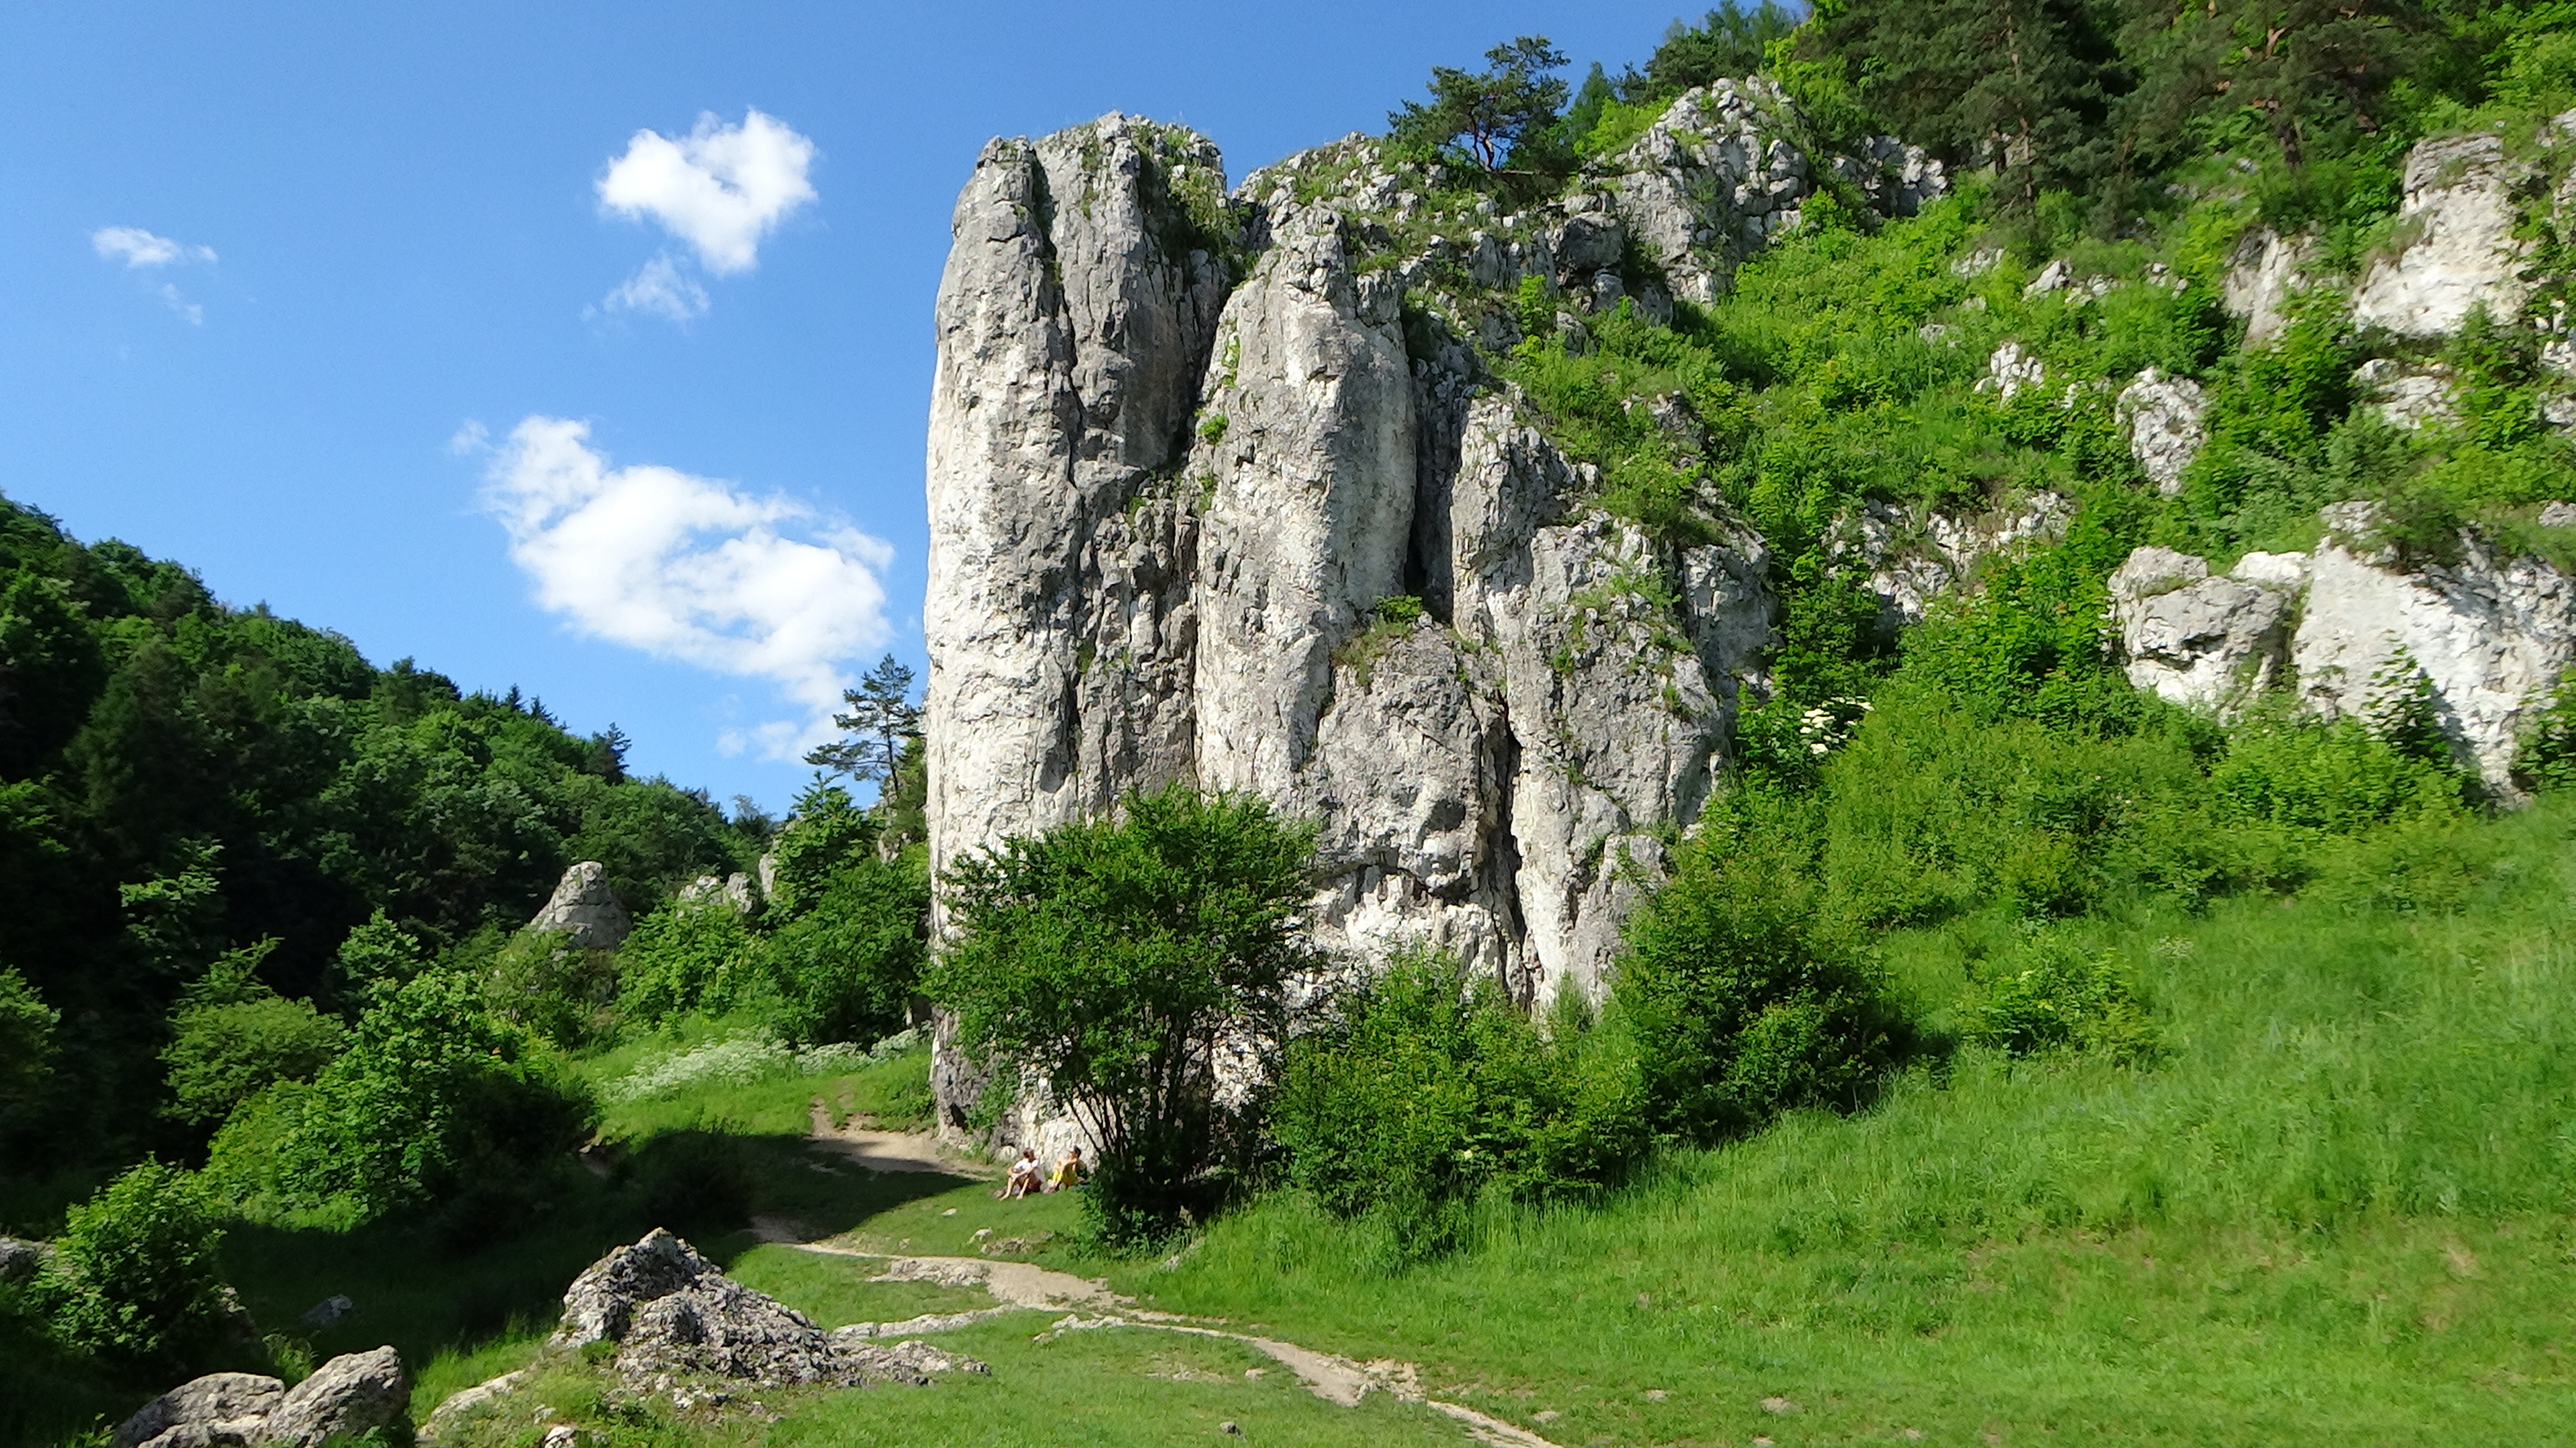
landscape, nature, rock, mountain, valley, mountain range, formation, cliff, jungle, tourism, terrain, national park, rocks, ruins, poland, plateau, ecosystem